Cristina Vărzaru

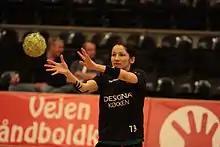
Vărzaru in 2009

Cristina Georgiana Vărzaru (born 5 December 1979) is a Romanian retired professional handball player who last played for CSM București. She was a member of the Romanian national team.